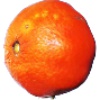
Label: Clementine 1